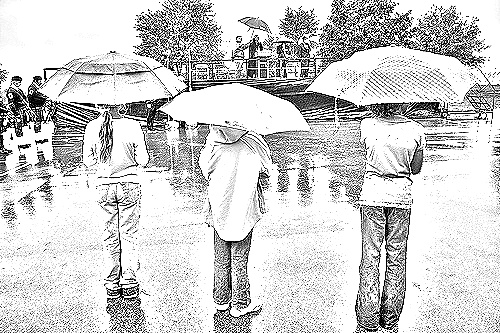
Portrait style: Sketch Portrait